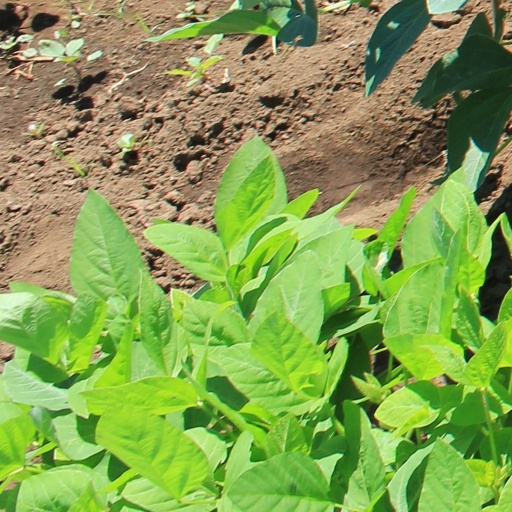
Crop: soybean